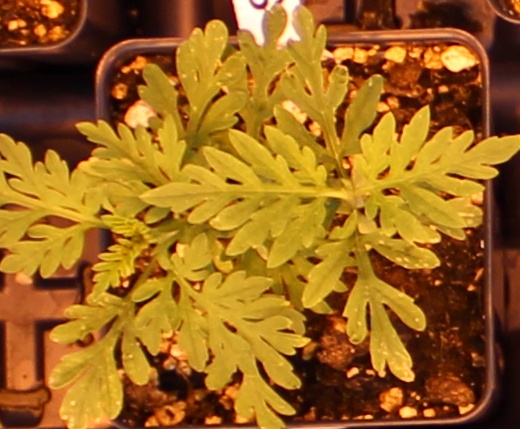
Label: Ragweed